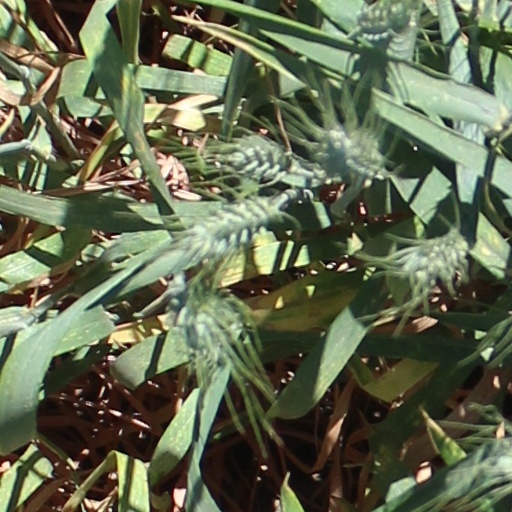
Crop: wheat